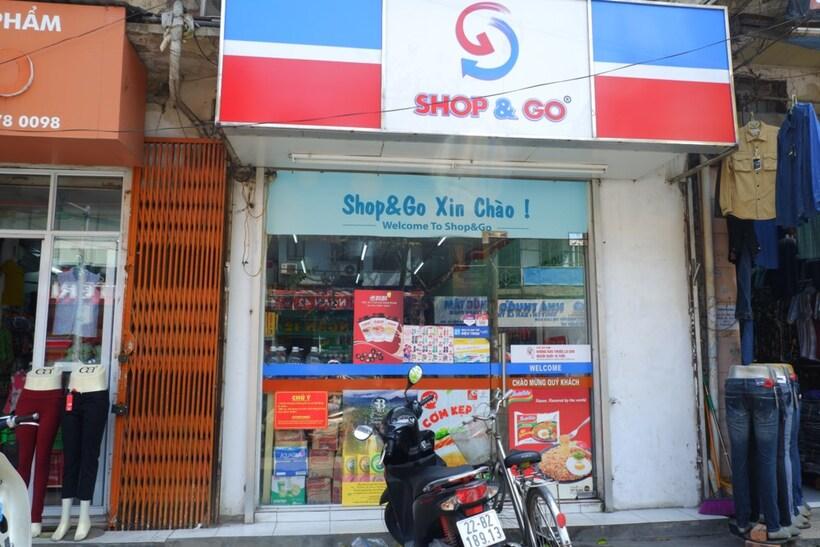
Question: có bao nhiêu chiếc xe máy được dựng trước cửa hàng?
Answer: có một chiếc xe máy được dựng trước cửa hàng